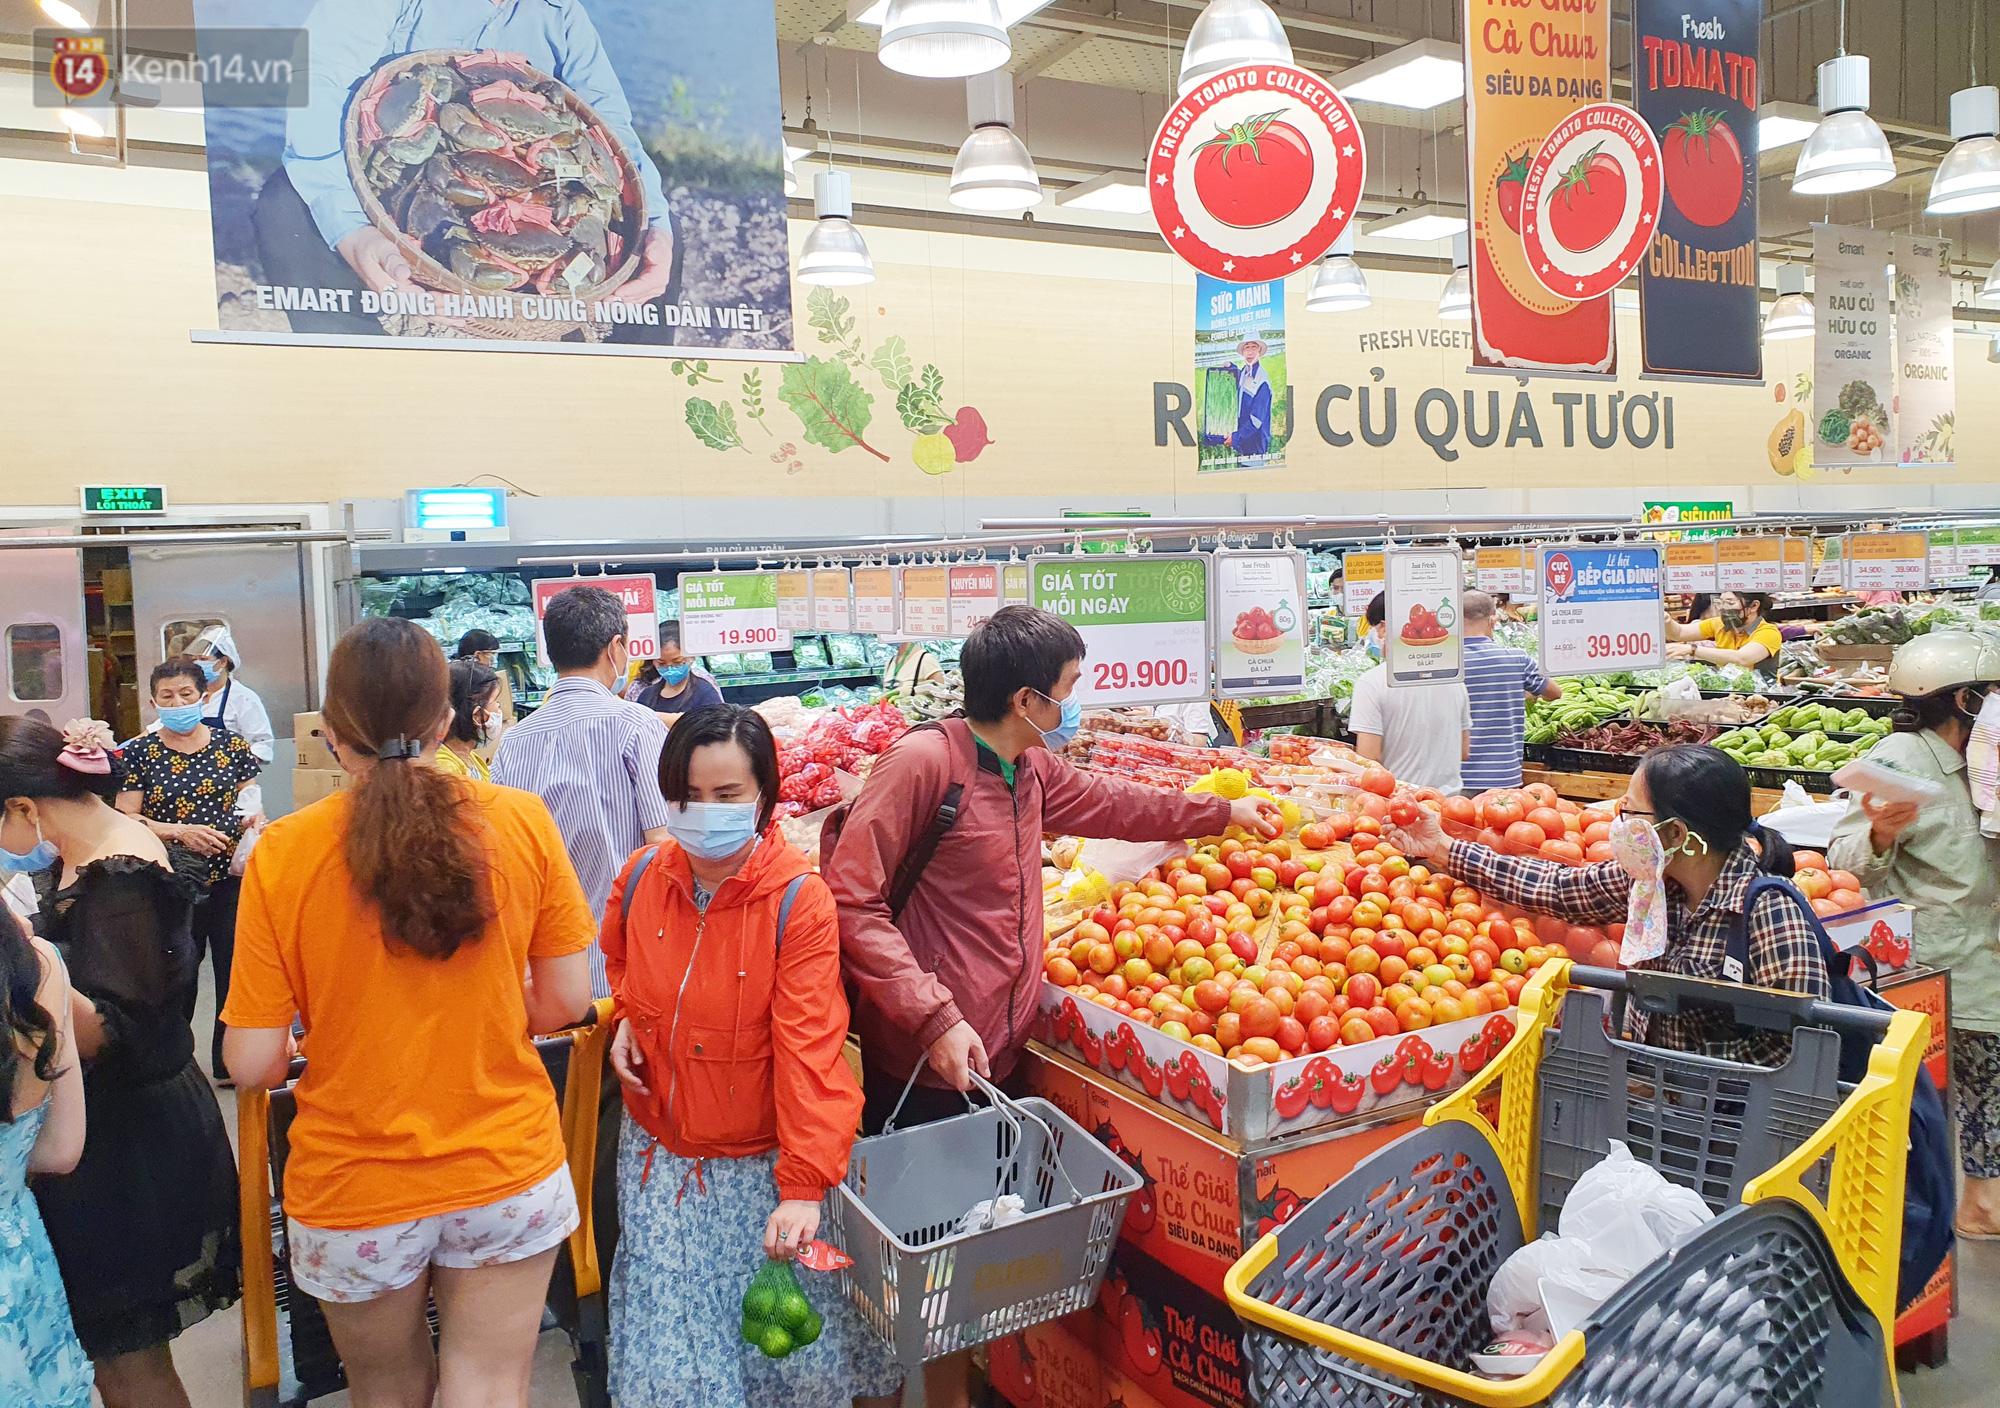
có nhiều người đang xuất hiện ở quầy hàng trái cây của siêu thị